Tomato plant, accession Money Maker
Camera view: vertical (180 deg); turntable rotation: 240 degrees
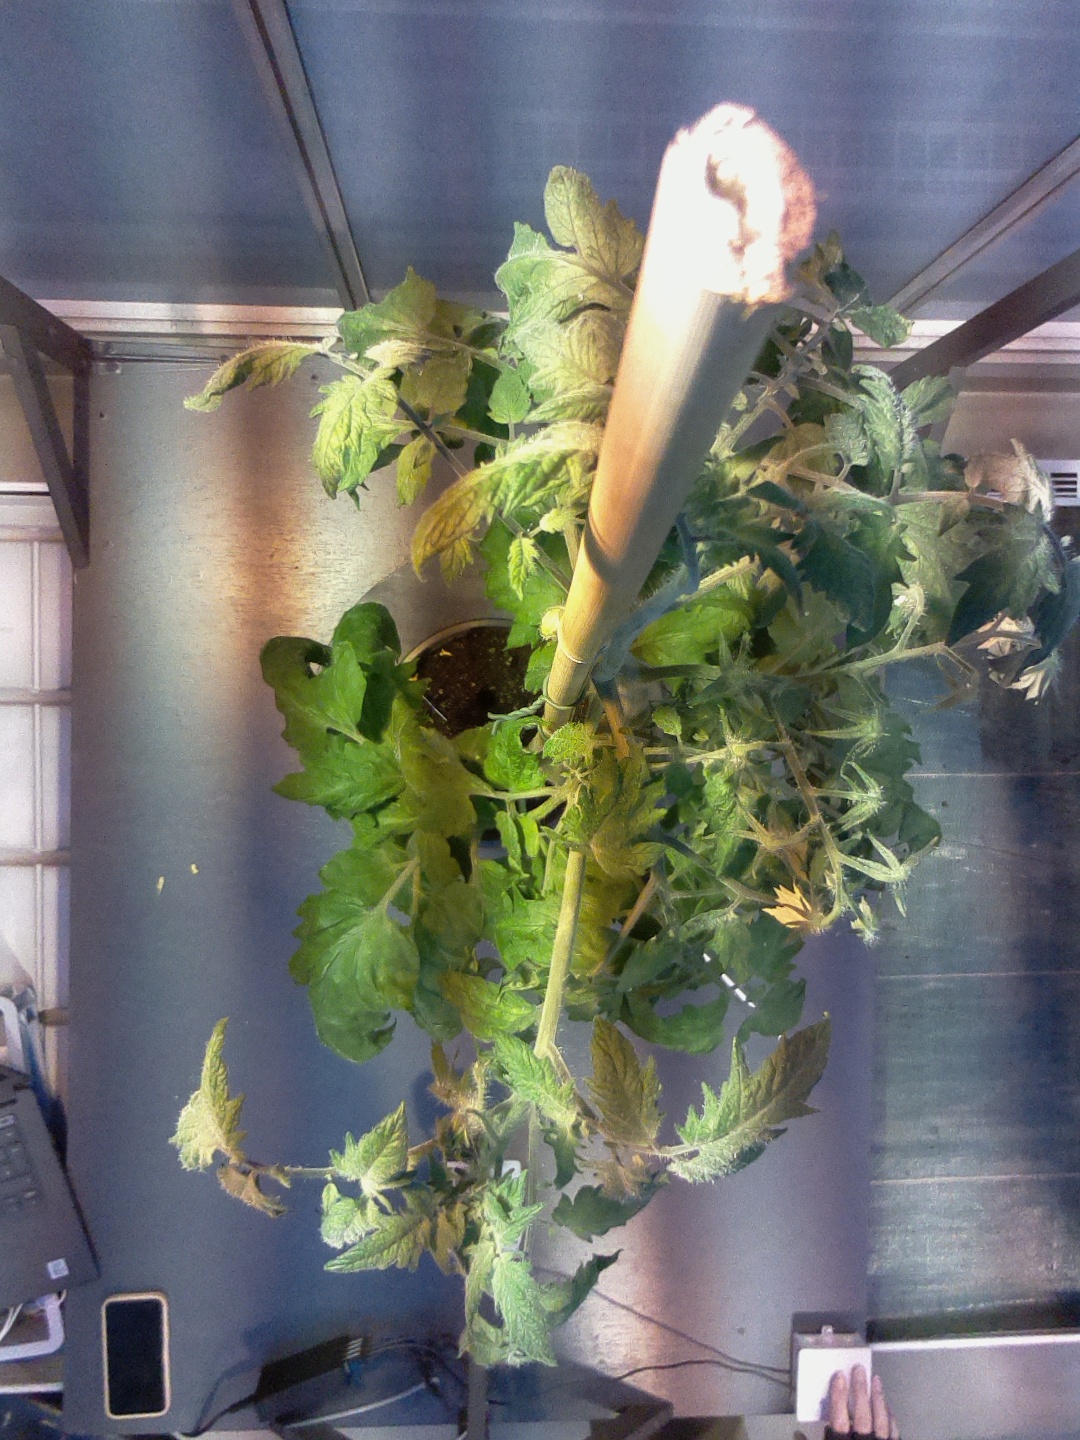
BBCH growth stage 69: End of flowering, 90%-100% of flowers open, more petals falling